Evan R. Bernstein

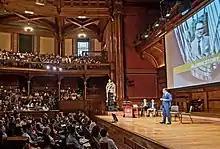
Bernstein speaking at Harvard's Sanders Theater in 2018.

In 2018, online vandalism to Mapbox's naming of Manhattan led many sites such as Snapchat and the "Financial Times" to display antisemitic maps on their website. Bernstein spoke with the media about the dangers such attacks can have on the Jewish community.